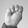
ASL letter: M